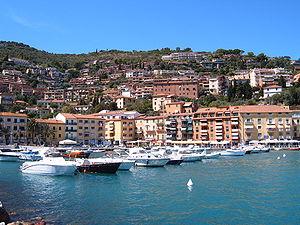
Le Palio dell'Argentario, dit aussi Palio Marinaro dell'Argentario, est une manifestation annuelle qui se déroule le 15 août à Porto Santo Stefano, chef-lieu de la commune de Monte Argentario dans la province de Grosseto, en Toscane.